Kinner Airster

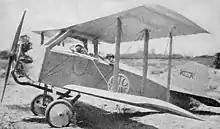
Kinner Airster photo from Aero Digest September 1926

The Airster appeared in 1920 designed by Bert Kinner, it was a one or two seat open-cockpit single-engine biplane. The first single-seat Airster was powered by a Lawrance L-4 radial engine. When the prototype crashed on a test flight it was rebuilt as a two-seater with a wider cockpit. One Airster named "The Canary" was bought by Amelia Earhart while she was learning to fly. Later production aircraft had slab-sided plywood fuselages and were powered by a variety of engines.